Stephen Curry

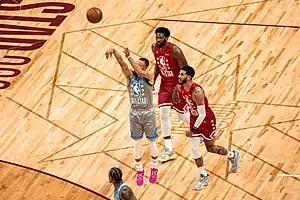
Curry attempting a 3-pointer during the 2022 NBA All-Star Game.

On July 1, 2017, Curry agreed to a five-year, $201 million extension with the Warriors, becoming the first NBA player to sign a supermax contract worth over $200 million. He officially signed the contract on July 25. On December 1, he scored 23 points and passed Jason Kidd for eighth place on the career three-pointers made list in a 133–112 win over the Orlando Magic. On December 4, in a 125–115 win over the New Orleans Pelicans, Curry hit 5 three-pointers to become the fastest player in NBA history to eclipse 2,000 career three-pointers, achieving the mark in just 597 games, 227 less than the previous fastest player to do so, Ray Allen. In that same game, Curry injured his right ankle and subsequently missed 11 games, returning to action on December 30 and scoring 38 points with a season-high 10 three-pointers in a 141–128 win over the Memphis Grizzlies. Curry shot 13 of 17 and 10 of 13 from deep in 26 minutes for his ninth 30-point game of the season. It also marked Curry's ninth career game with 10 or more 3s, the most by any player in NBA history.